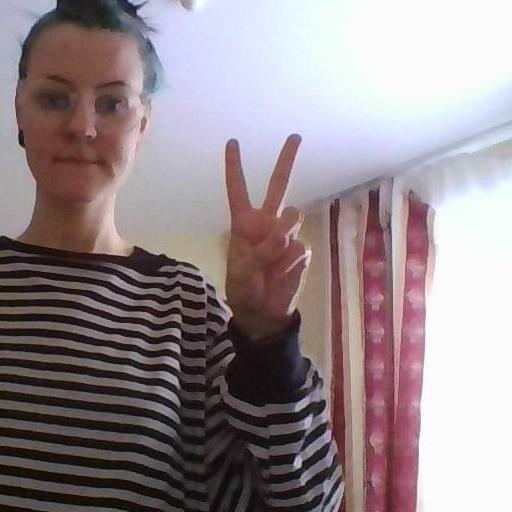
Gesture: peace